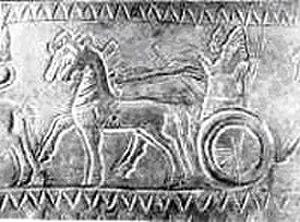
Sarduri II ou Sapur II est roi de l'Urartu de 764 à 735 av. J.-C. Il est le fils d'Argišti Iᵉʳ.